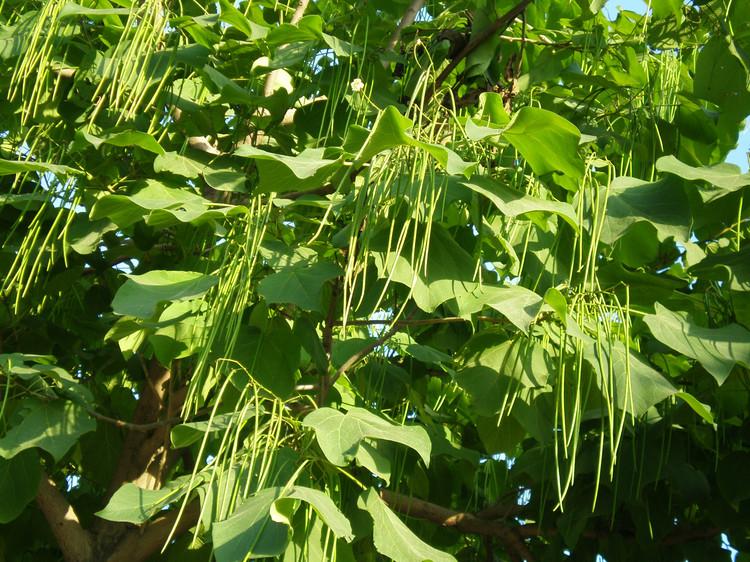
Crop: unknown
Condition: bean